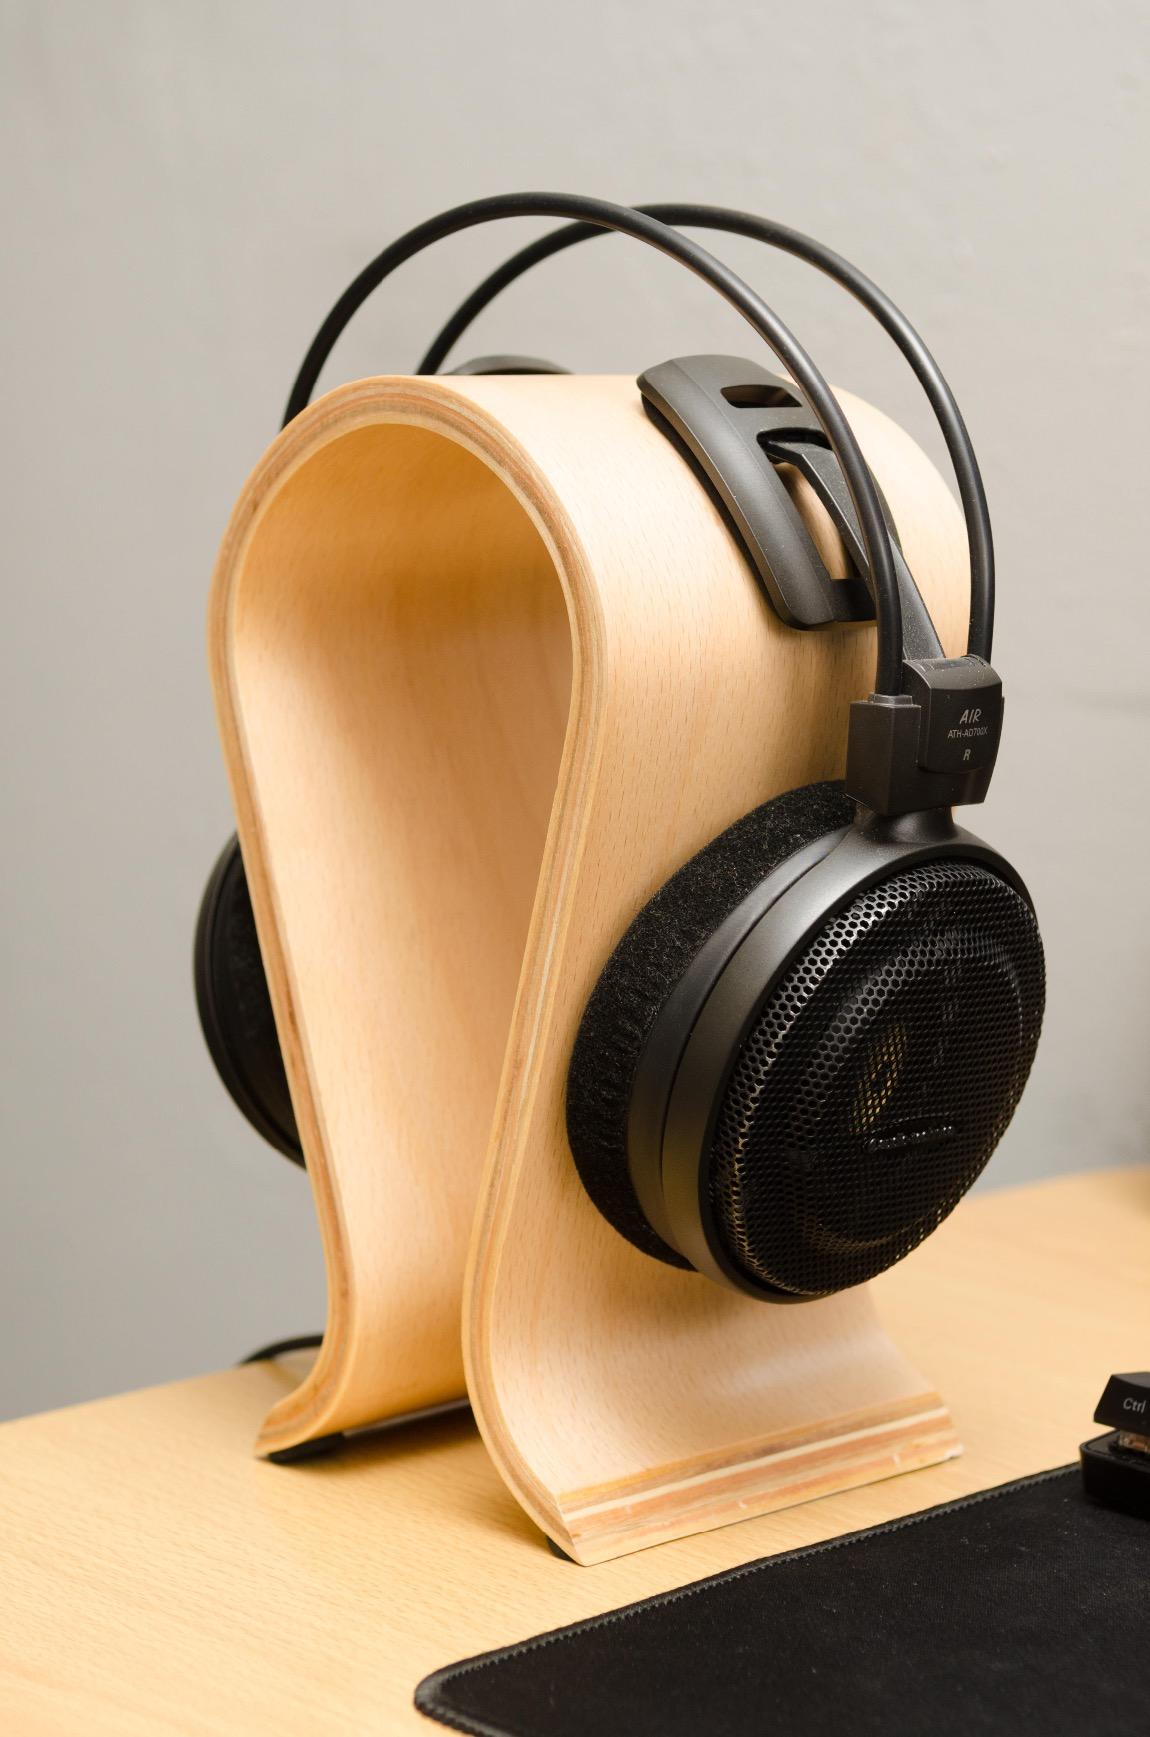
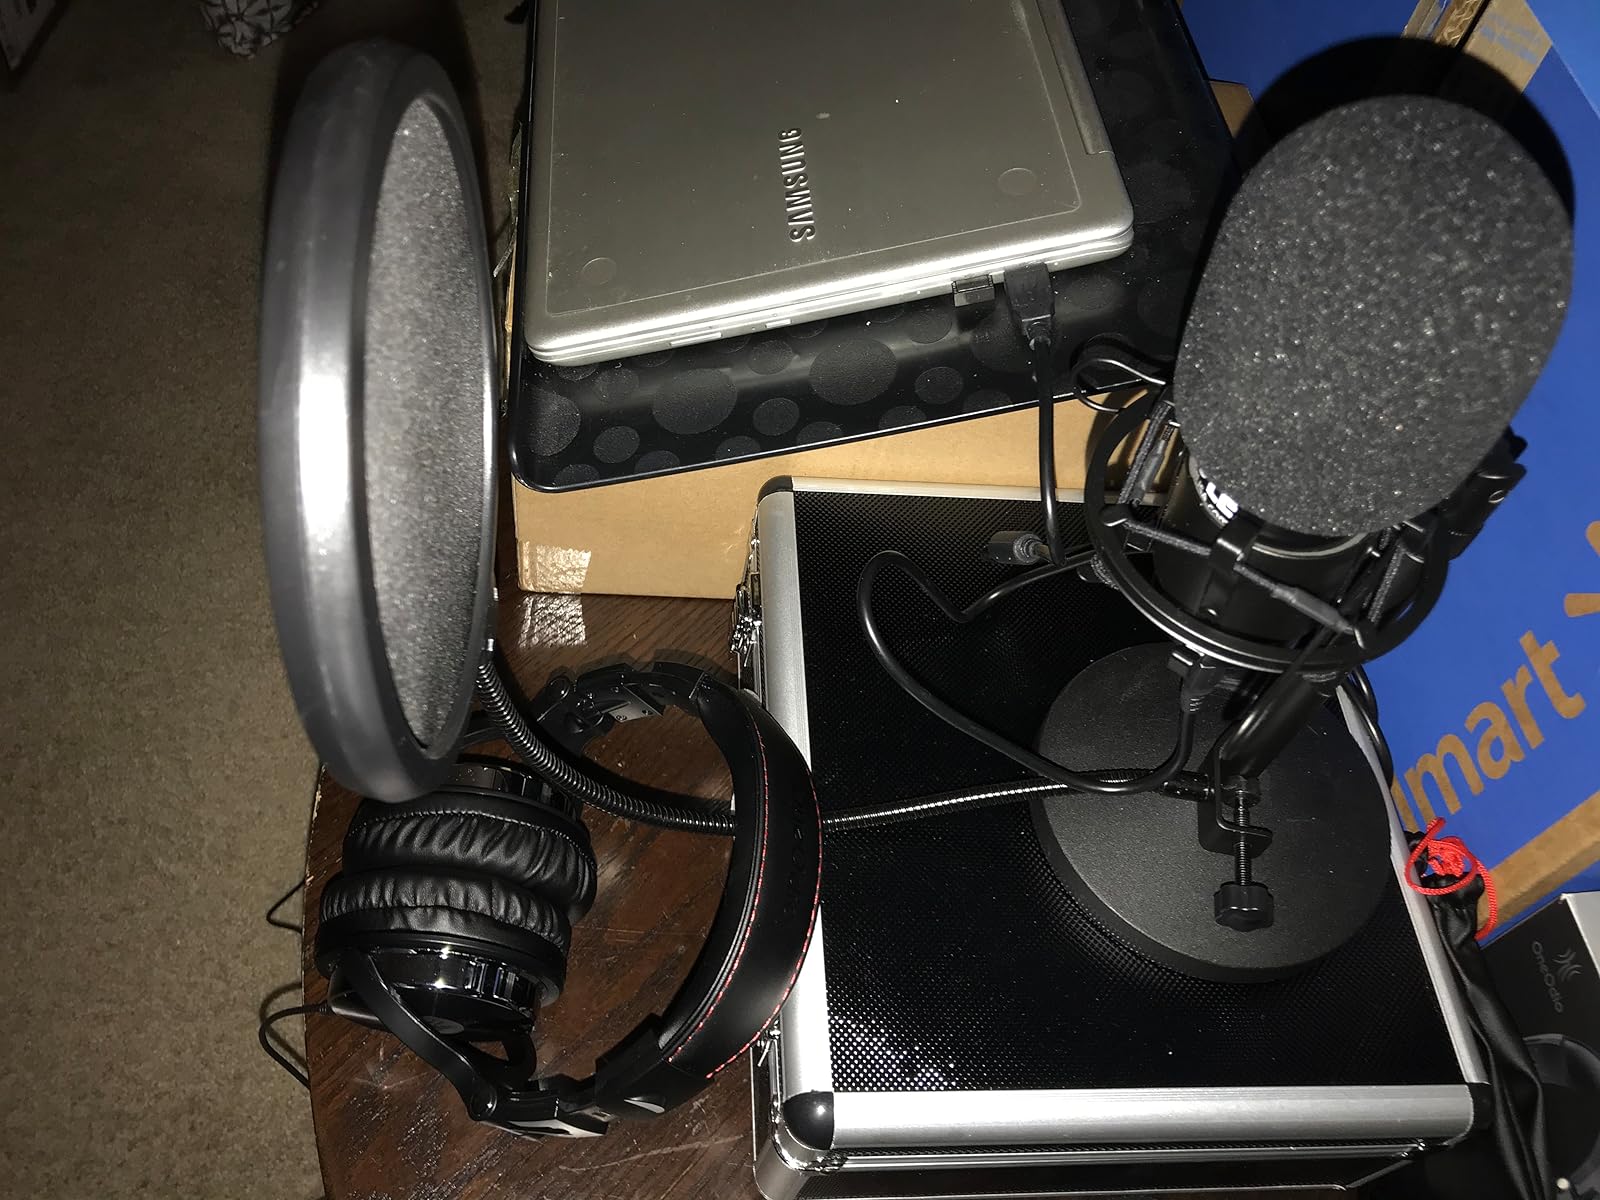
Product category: headphones
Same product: no